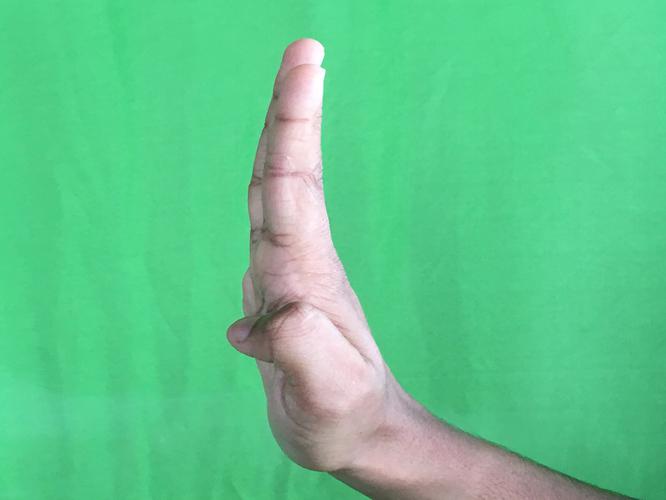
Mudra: Pathaka
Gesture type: single_hand